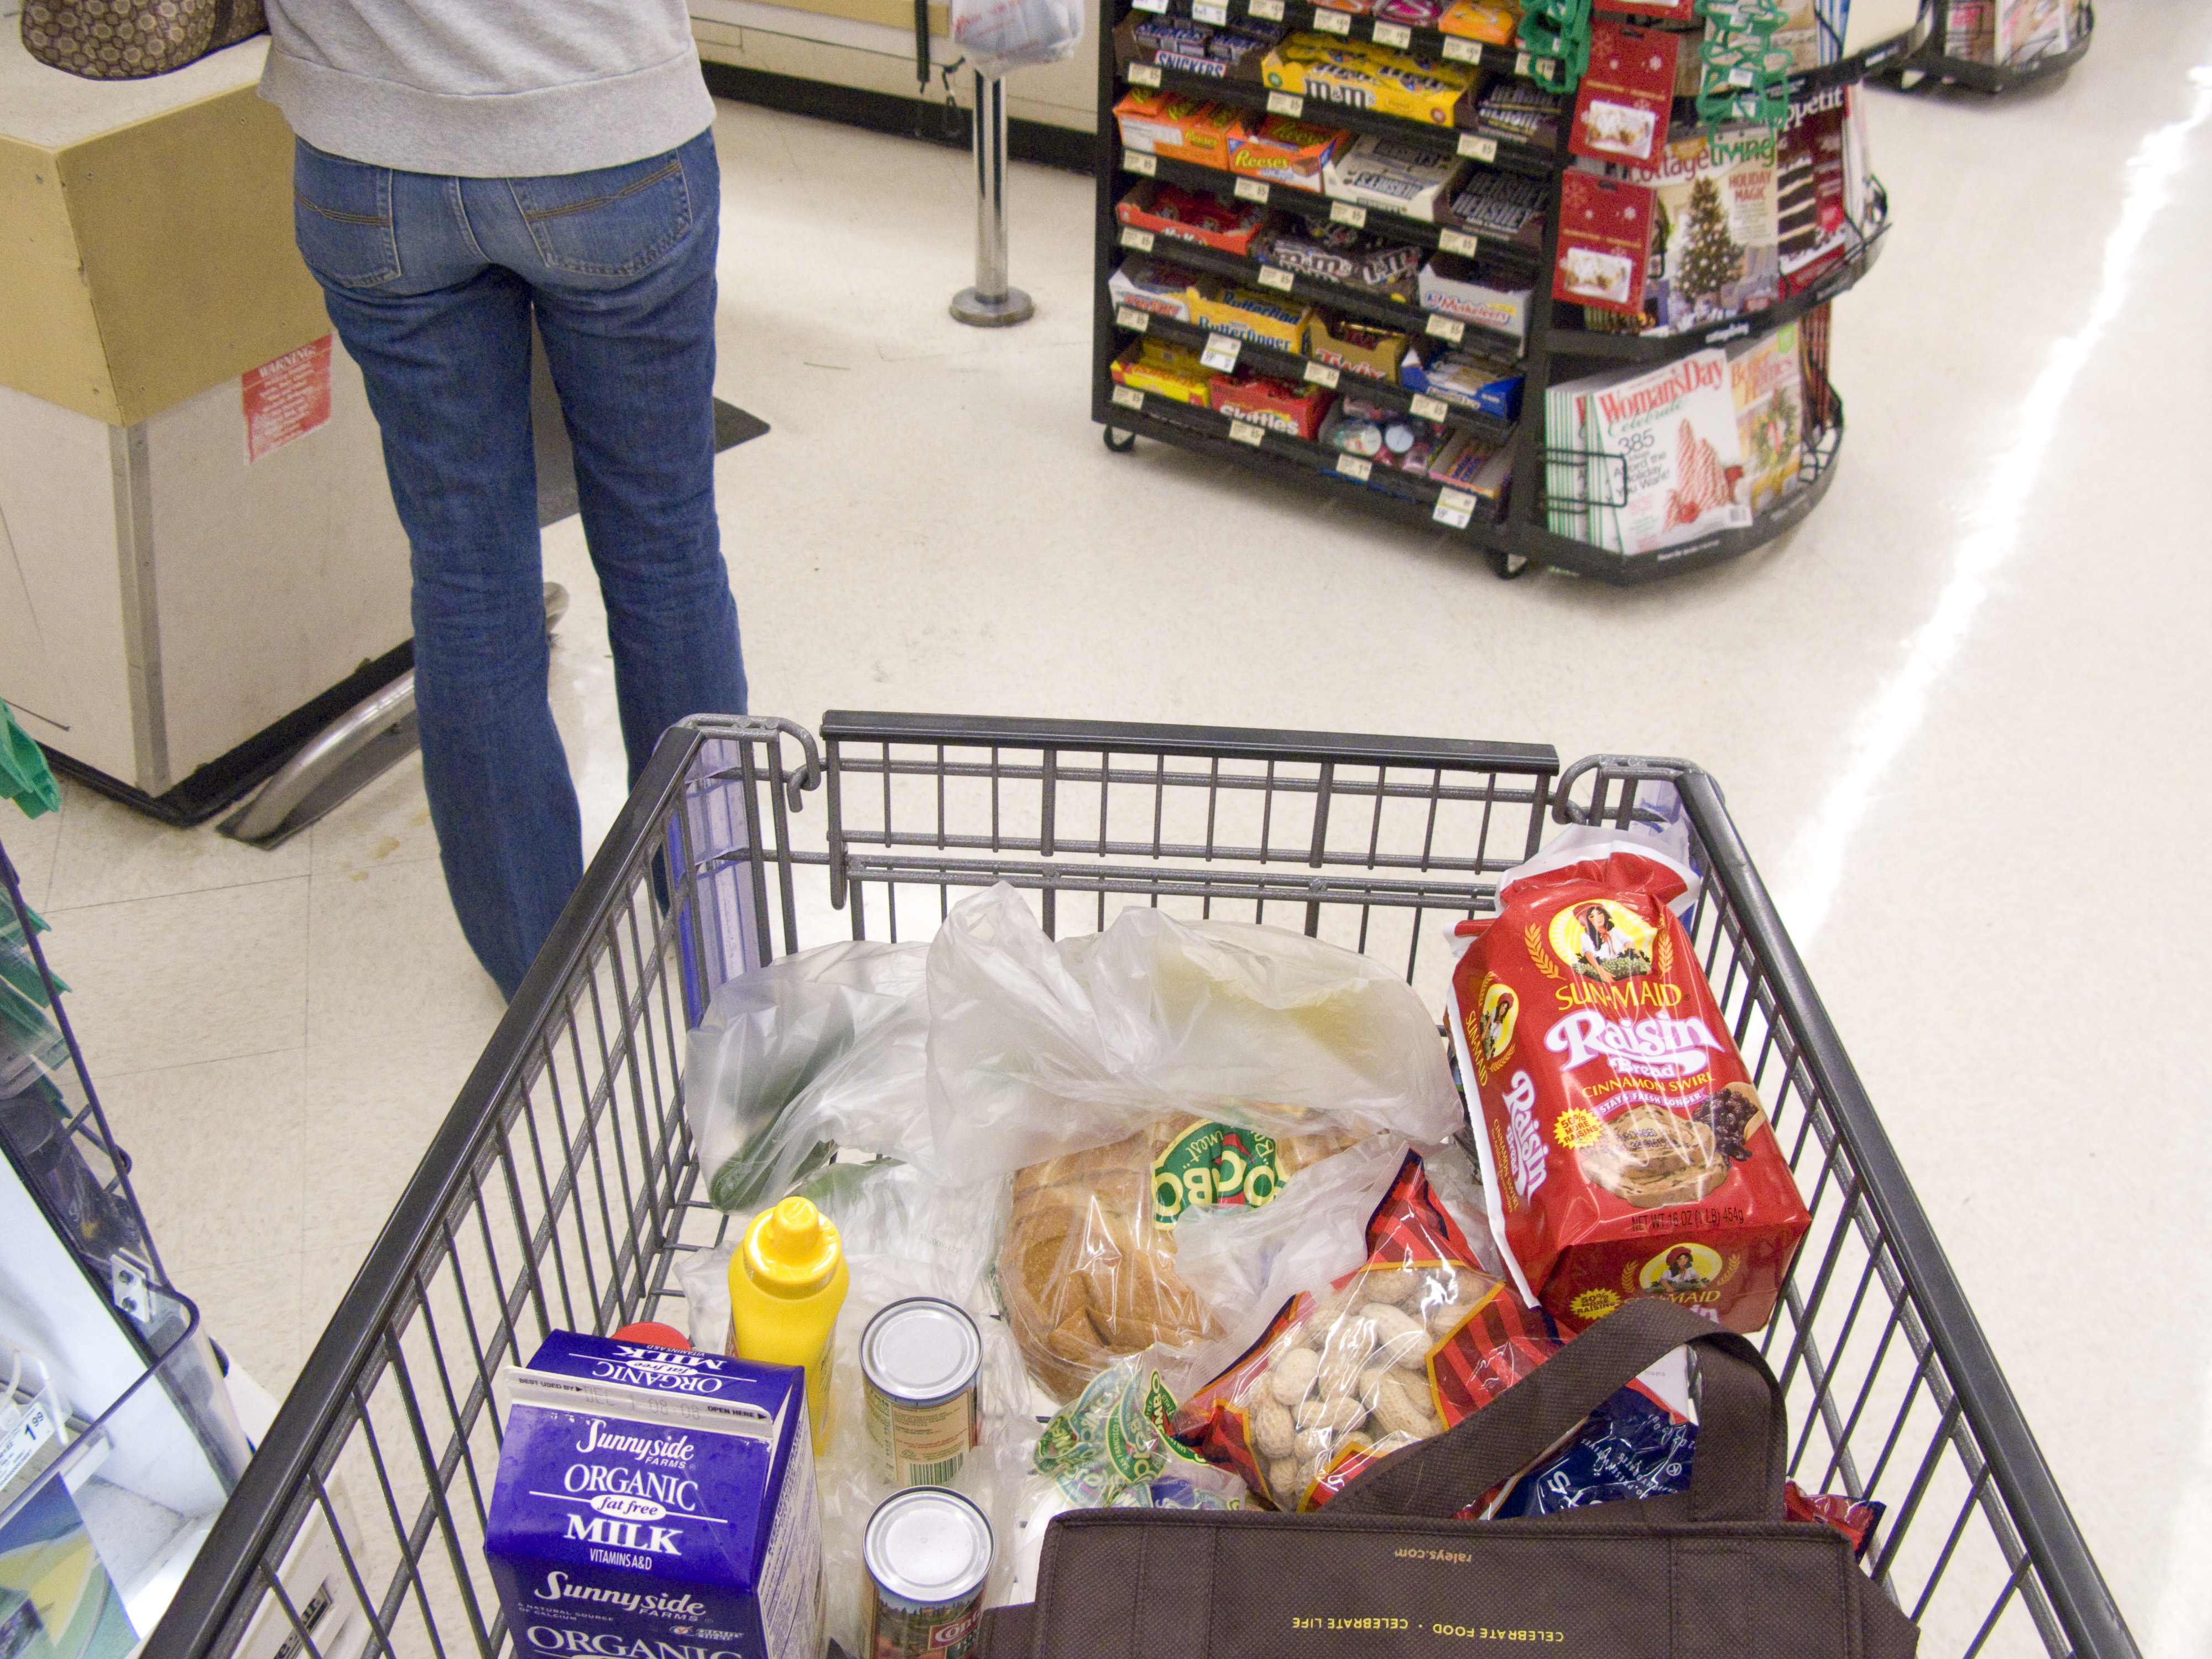
play, meal, groceries, art, supermarket, shoppingcart, belaire